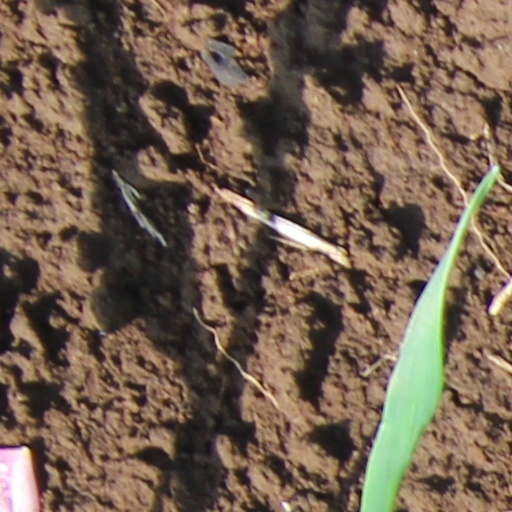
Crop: wheat